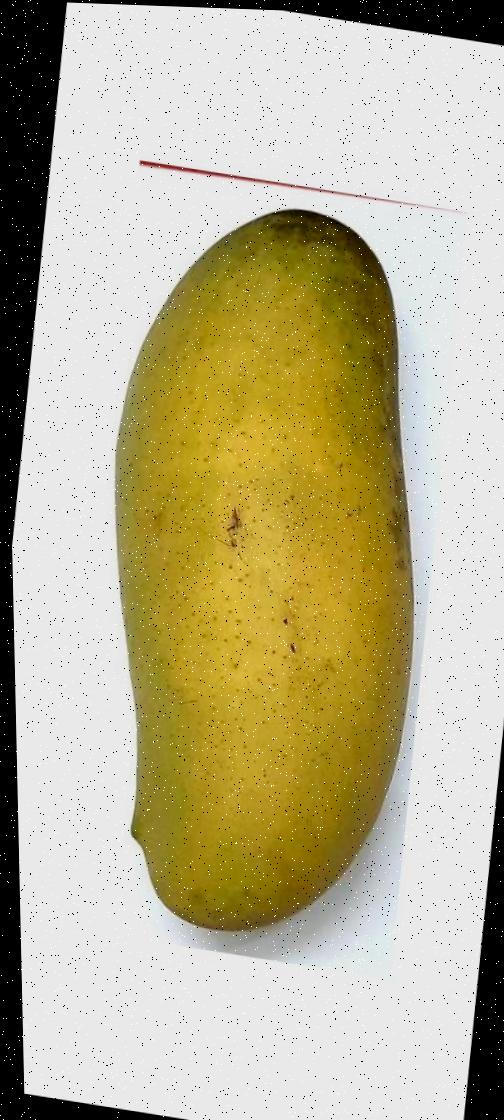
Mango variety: Banana Mango